Community and Public Sector Union

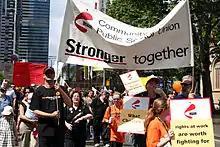
CPSU members at a protest rally in Sydney, in 2005

The PSU Group represents commonwealth or federal public sector employees as well as territory public service employees (ACT and NT). The PSU group also includes members employed in businesses previously part of the Australian public sector, prior to privatisation (e.g. Telstra, CSL). The PSU group was formed through the amalgamation of a number of public sector unions in the late 1980s and early 1990s, including: